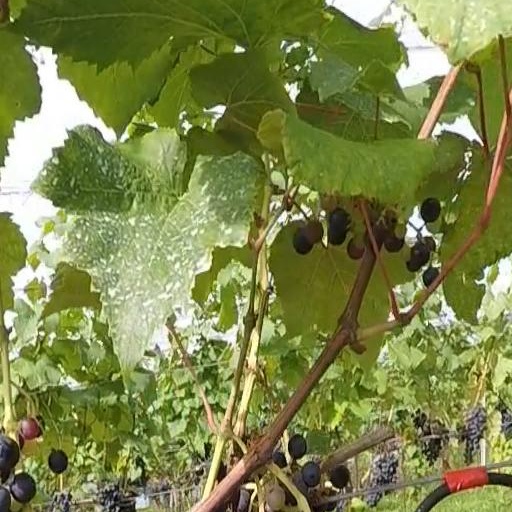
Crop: grape